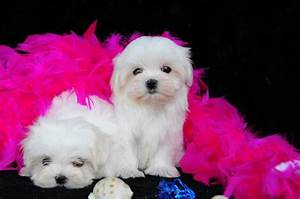
Label: dog